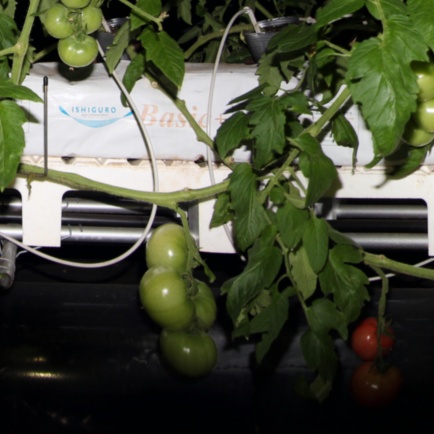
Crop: tomato